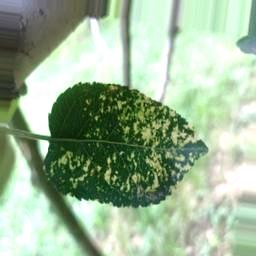
Label: Apple_Mosaic